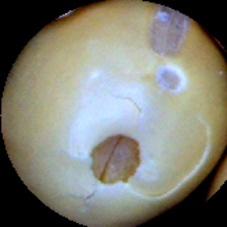
Label: Broken